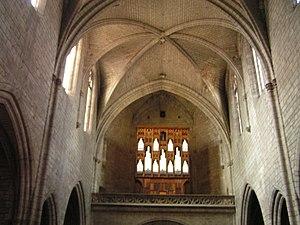
collégiale Notre-Dame de Villefranche-de-Rouergue
La Collégiale Notre-Dame est située sur la commune de Villefranche-de-Rouergue dans le département de l'Aveyron. Elle a été classée Monument historique par arrêté du 15 juillet 1892.